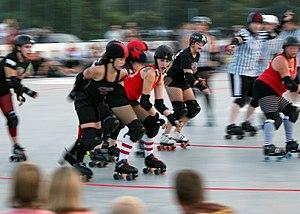
Le patinage à roulettes ou roller, est un mode de déplacement qui consiste à se déplacer sur des chaussures montées sur roues, appelées patins à roulettes ou rollers.
Le roller, ou patin à roulettes, est une activité ou un sport qui comporte un nombre grandissant de disciplines.